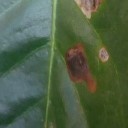
Label: Miner